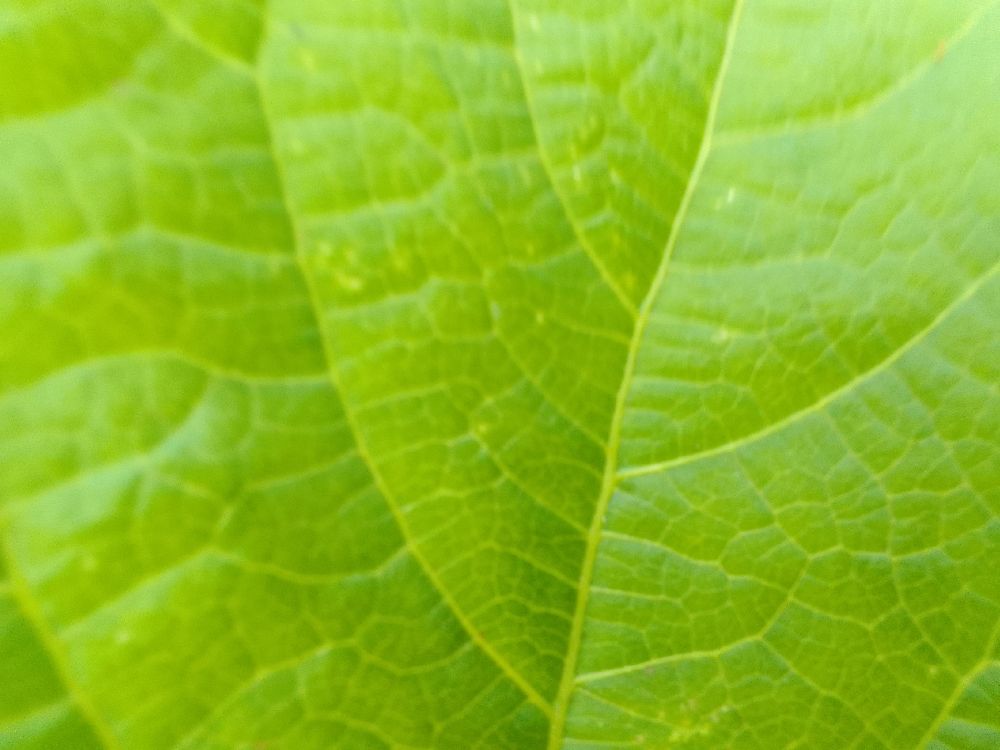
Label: healthy